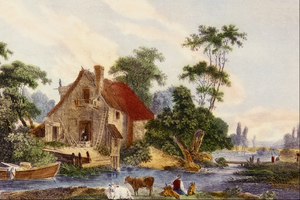
Vue des environs de Mantes